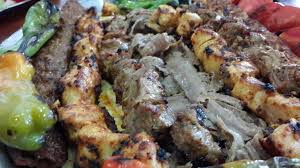
Yemek: kebap